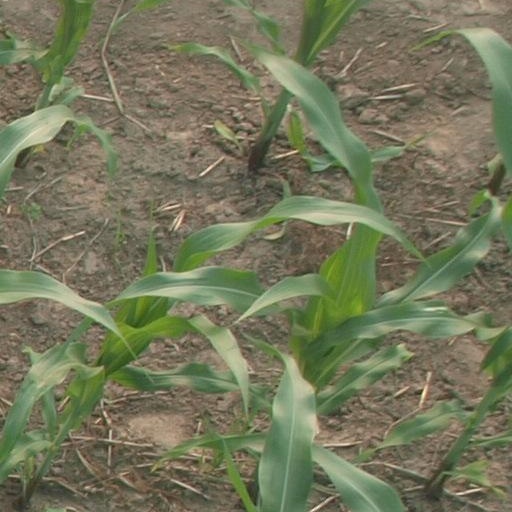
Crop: maize; corn